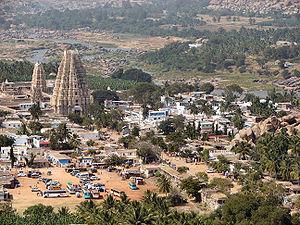
Hampi est un village de l'État du Karnataka en Inde. Il est situé à l'intérieur de l'enceinte de la ville en ruine de Vijayanâgara, l'ancienne capitale du royaume de Vijayanâgara, dans la vallée de la Tungabhadrâ.